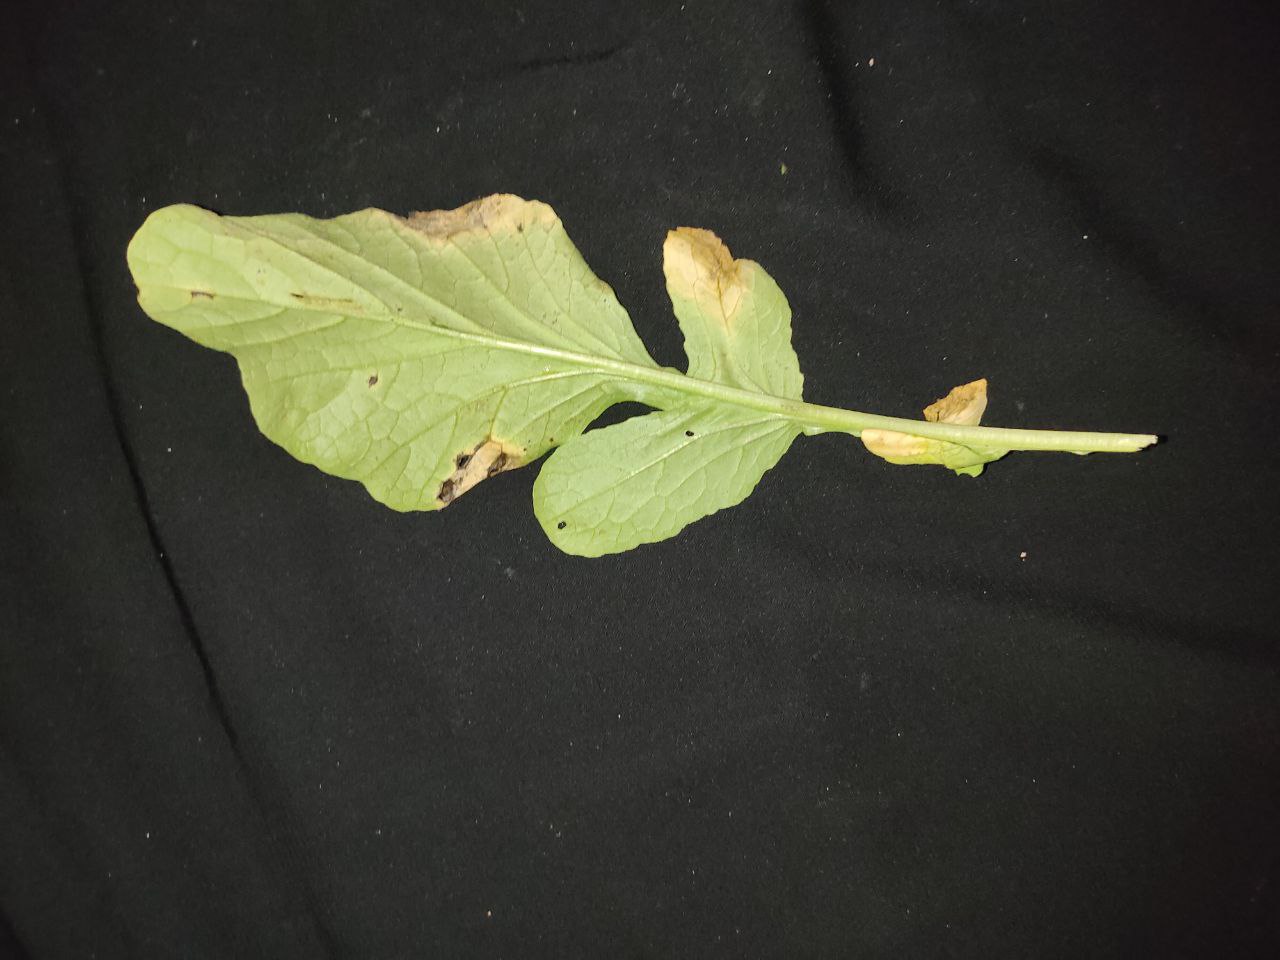
Label: Downey mildew